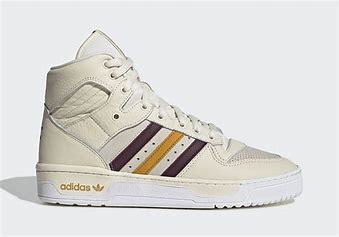
Brand: Adidas
Model: Rivalry